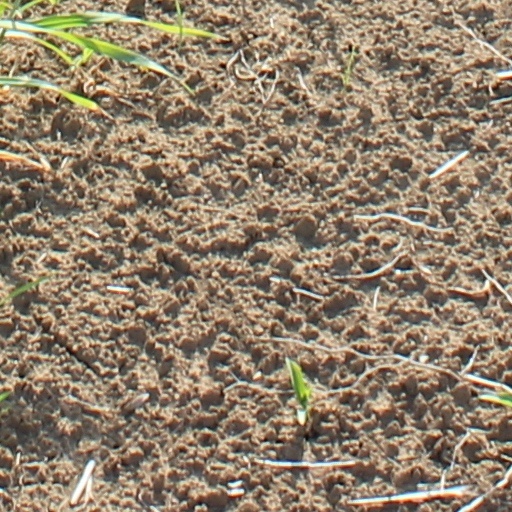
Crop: wheat